Telegraph and Texas Register

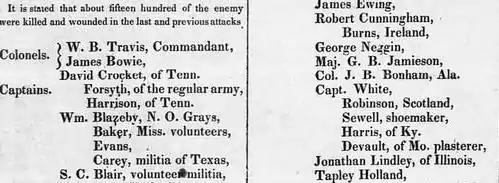
A partial scan of the March 24, 1836 edition of the "Telegraph" which contained the first list of defenders killed at the Battle of the Alamo

After their victory at the Battle of the Alamo on March 6, the Mexican Army began moving east into the colonies. The Texian Army, in disarray after losing so many men, began to retreat east. The newspapers in Brazoria and Nacogdoches soon stopped printing. The "Telegraph"–the only newspaper in Texas still operating–printed its twenty-first issue on March 24. This contained the first list of names of Texians who died at the Alamo. Borden refused to join the Runaway Scrape, asserting that "so long as a paper should be printed "west" of the Brazos, the people "east" of it would not take alarm."